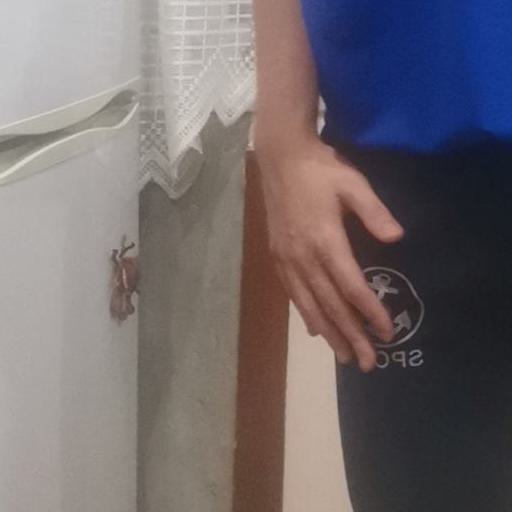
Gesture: no_gesture